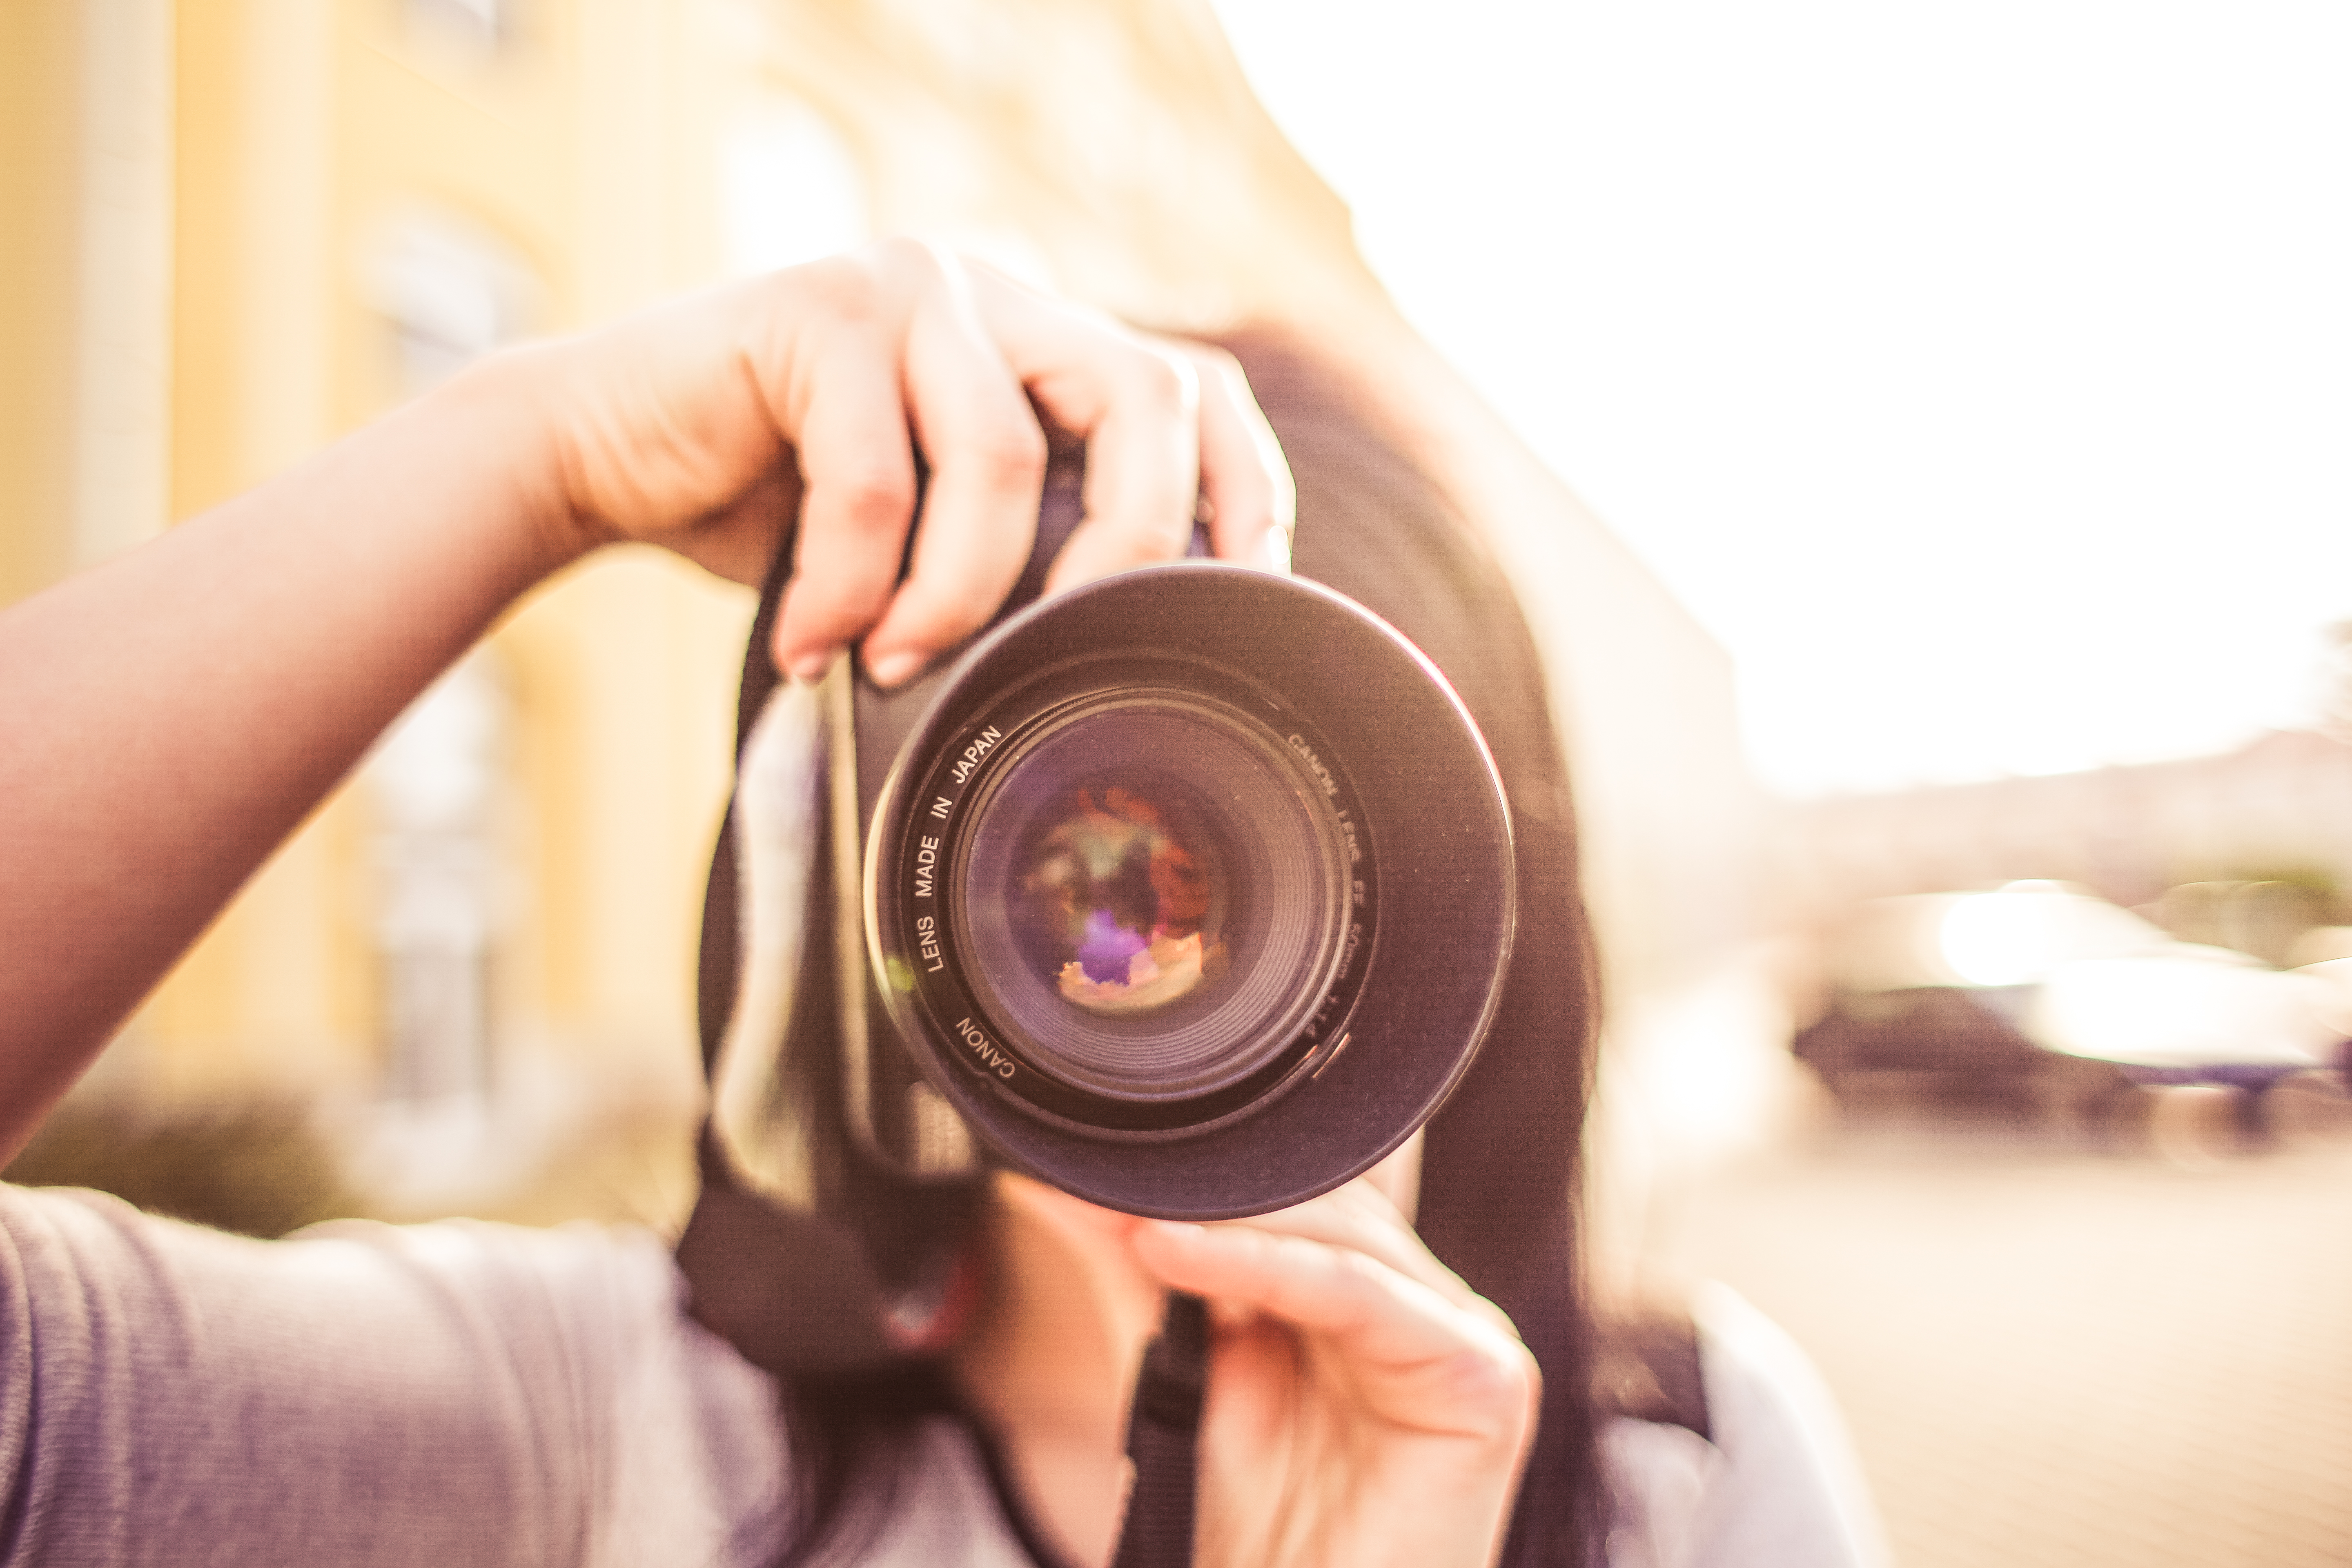
hand, blur, girl, woman, technology, camera, photography, photographer, summer, dslr, young, reflection, lens, equipment, leisure, arm, close up, human body, outdoors, sunny, focus, eye, glasses, photograph, skin, zoom, organ, adult, sense, cameras optics